Timeline of the COVID-19 pandemic in Australia (2020)

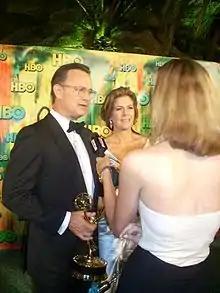
Tom Hanks and Rita Wilson made international headlines in March 2020 after being hospitalised with the virus in Queensland. (Photo taken after the 2008 Emmys in California.)

On 8 March, an 82-year-old man died, becoming the second death at the Dorothy Henderson Lodge aged-care facility and the third death in the country.